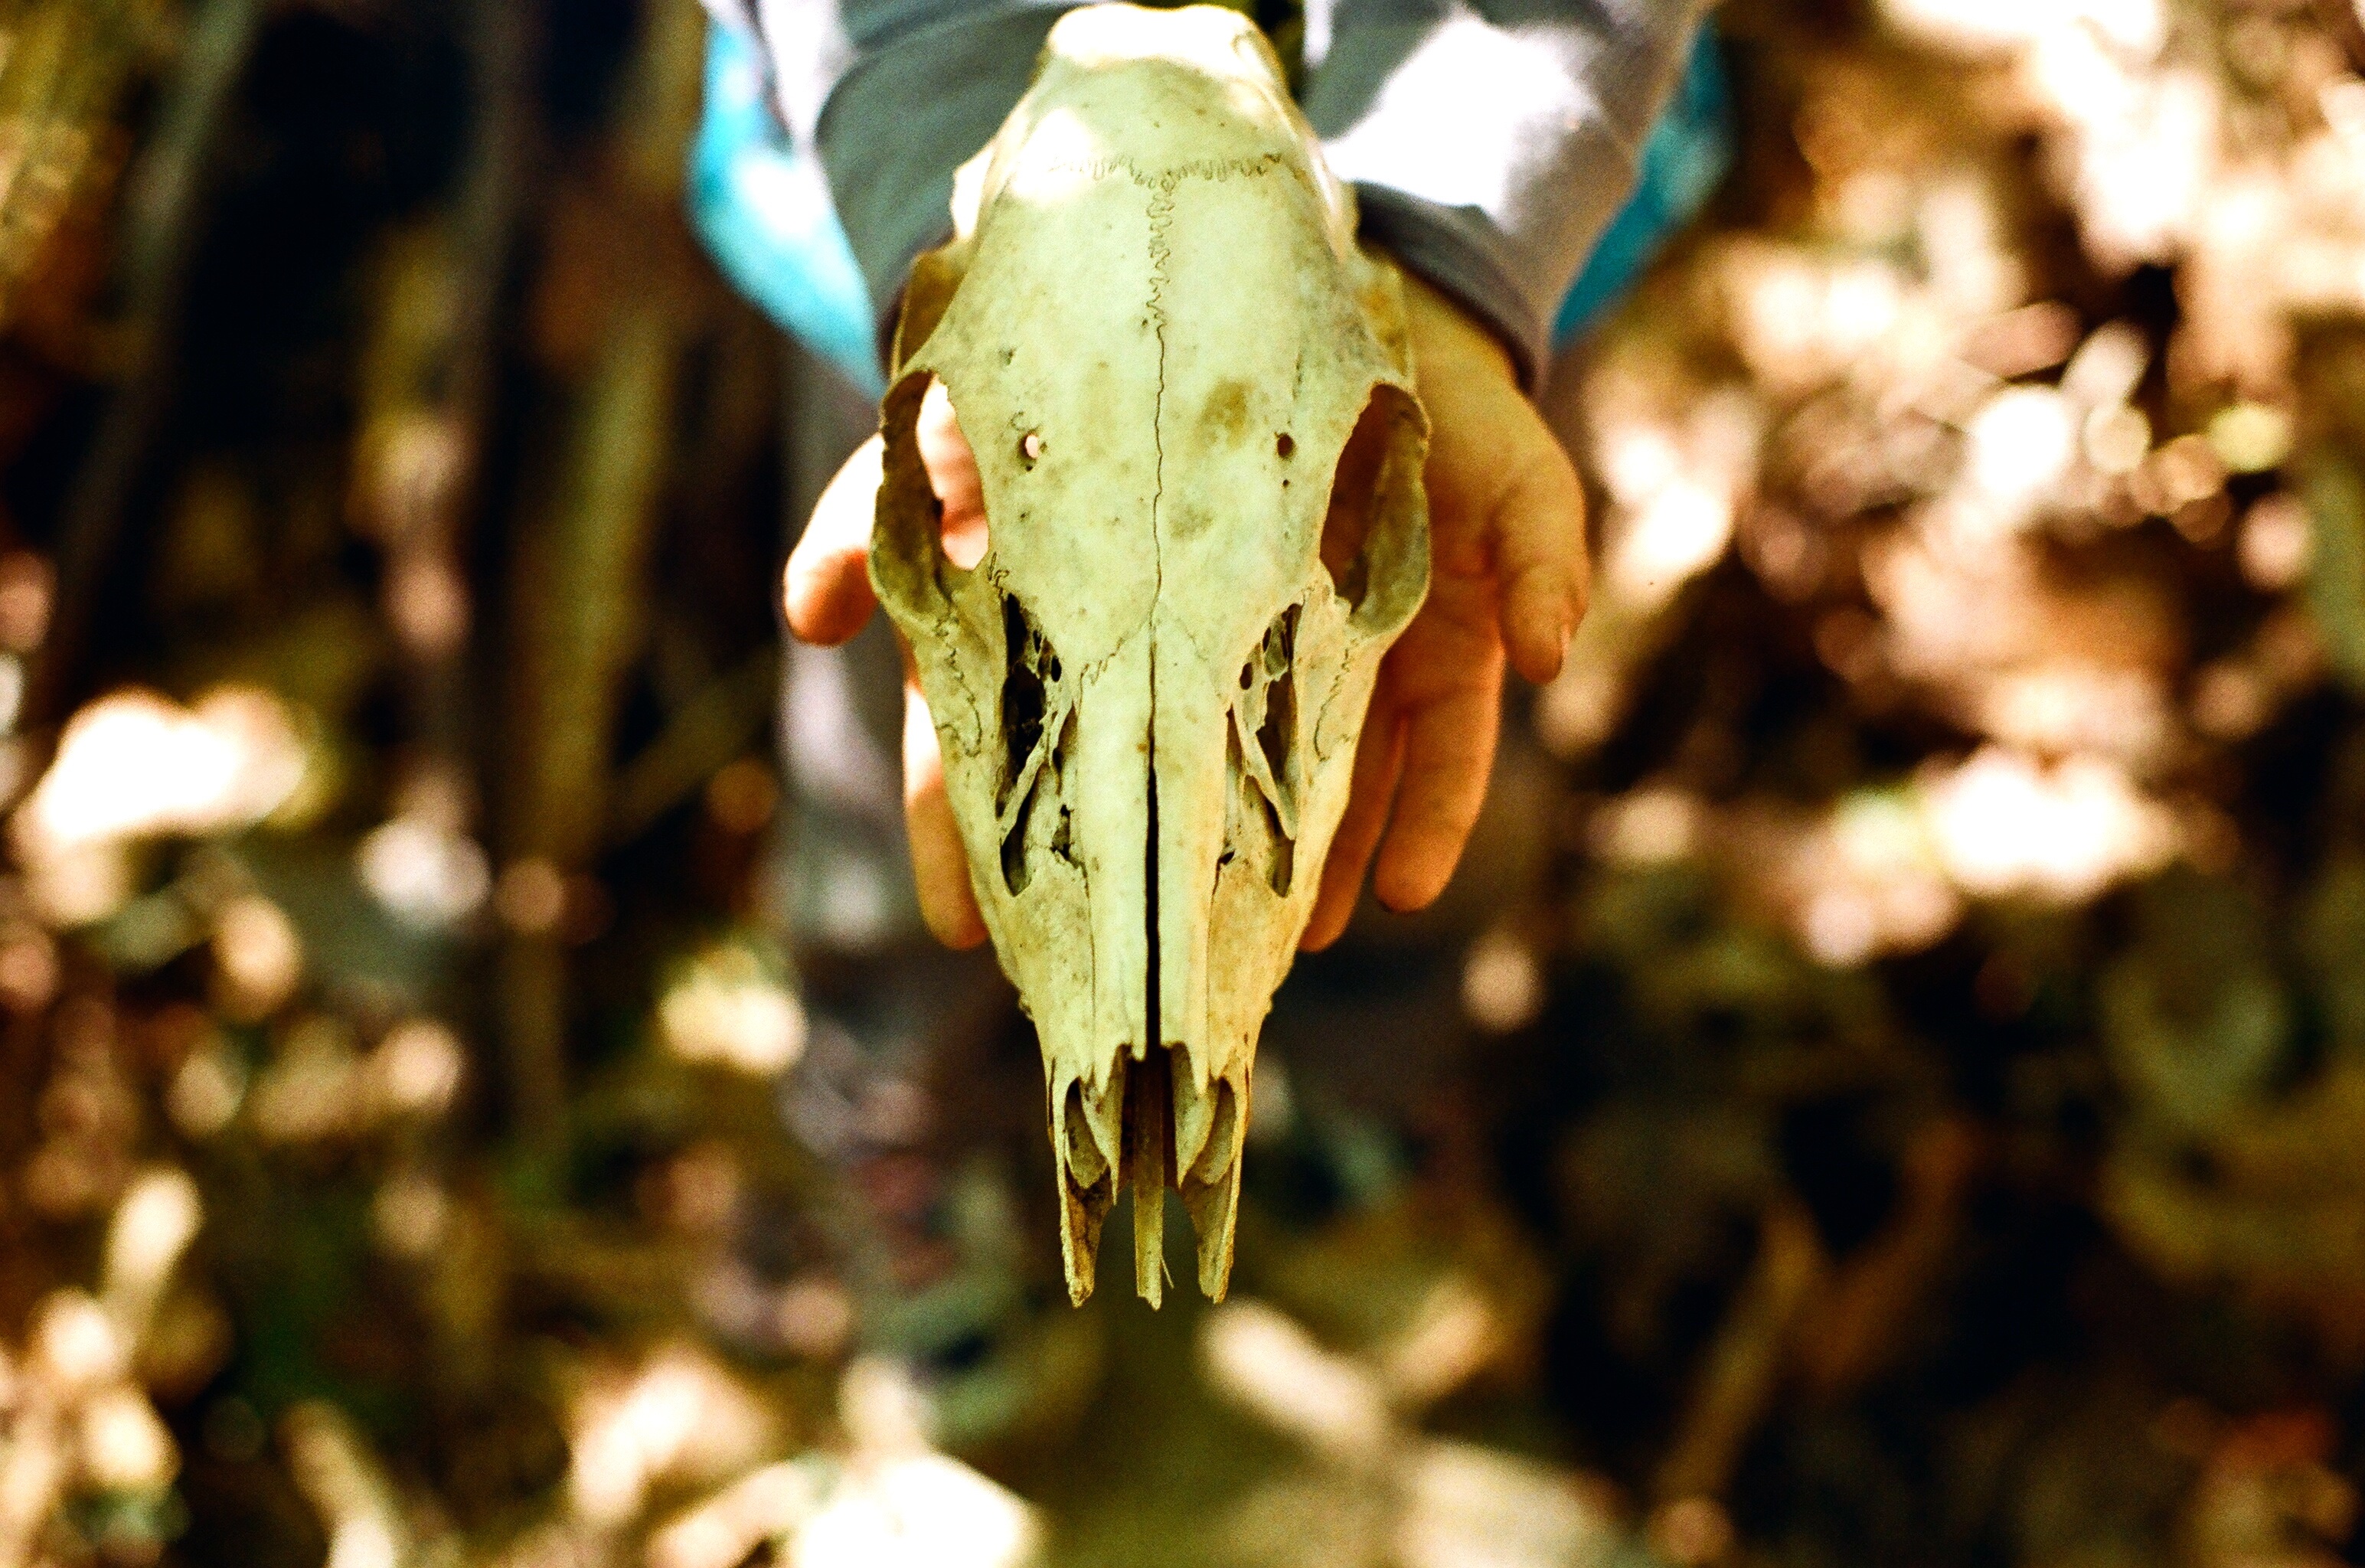
tree, nature, branch, plant, photography, leaf, flower, wildlife, spring, green, produce, insect, autumn, botany, flora, fauna, close up, macro photography